Campaign hat

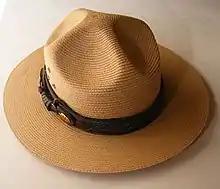
A campaign hat worn by the US National Park Service

In Canada, the campaign hat was the official dress hat of the North-West Mounted Police (later Royal Canadian Mounted Police, who retain it as part of the full dress uniform) as well as Canadian cavalry units in the Boer War and First World War. In the Boer War (South Africa 1899 to 1902) all Canadian military units with the exception of the Royal Canadian Regiment wore campaign hats. The campaign hat was also the hat of the Canadian Scouts and the South African Constabulary, both of these units having many Canadians enlisted. The hat was phased out of military use by the service dress cap following the First World War. Canadian campaign hats had deep indentations at the face of the hat.